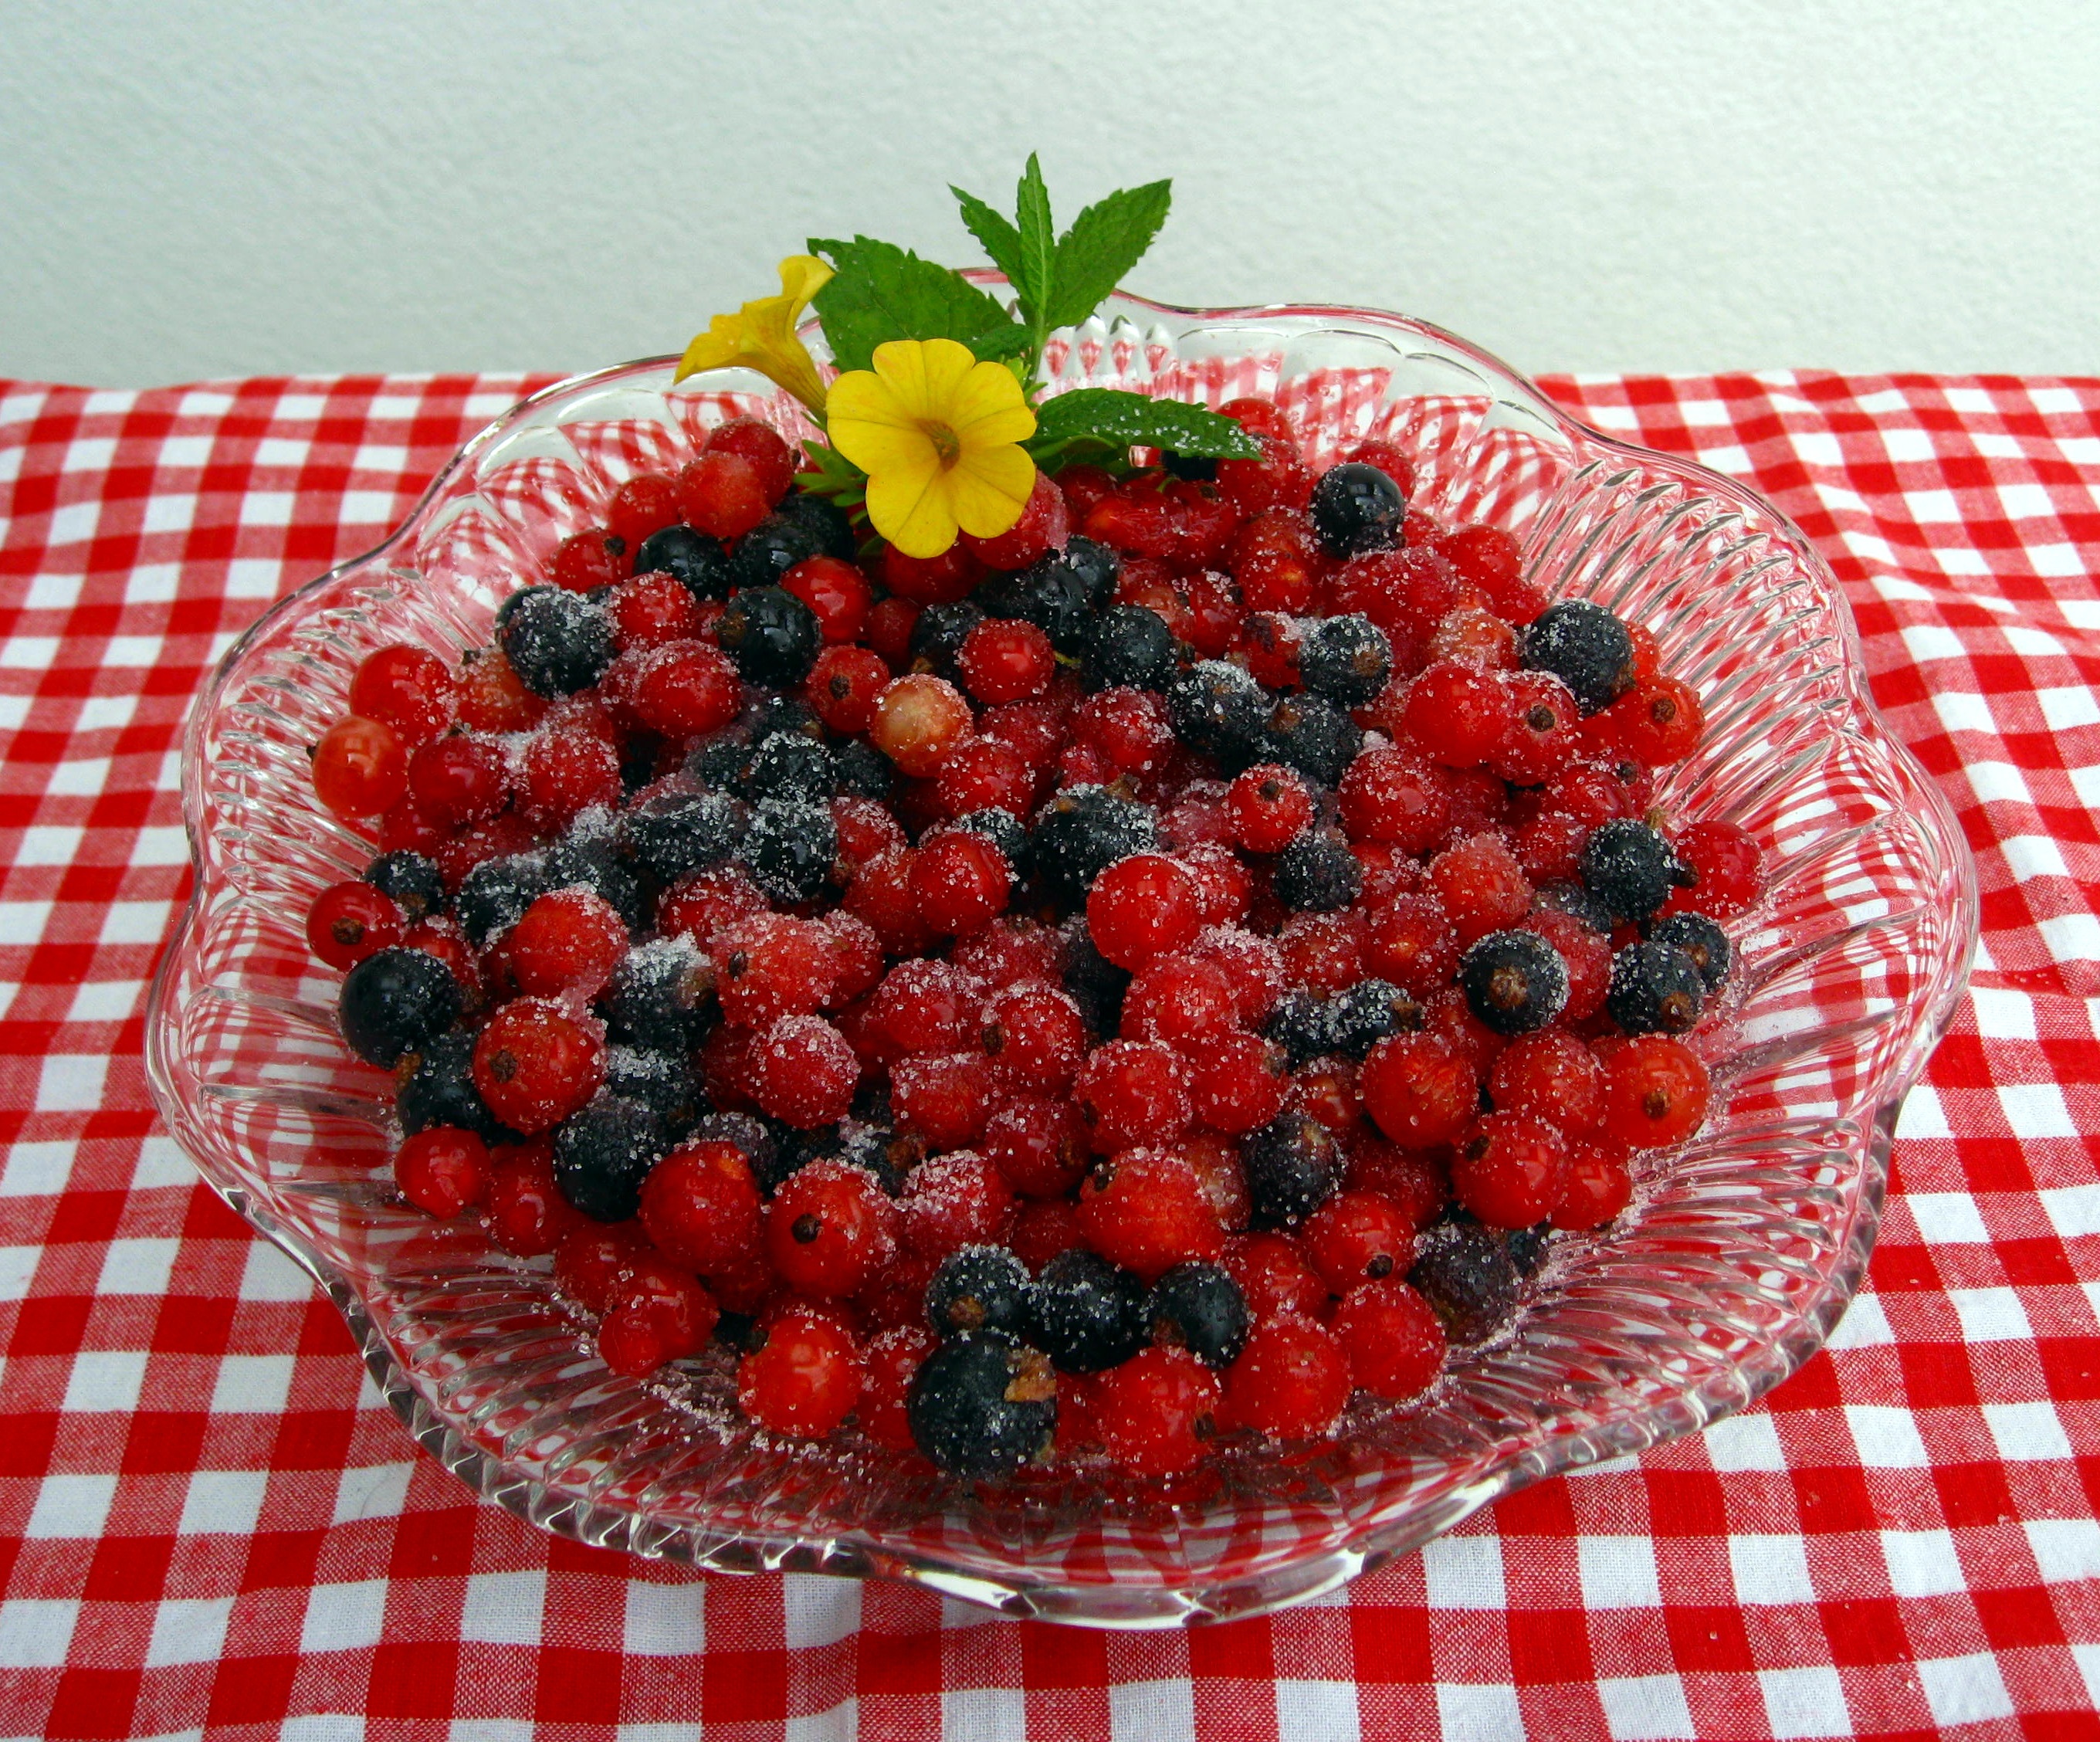
plant, raspberry, fruit, berry, summer, bush, dish, food, red, produce, black, garden, healthy, dessert, strawberry, juice, jam, berries, fruits, strawberries, vitamins, currant, pavlova, frutti di bosco